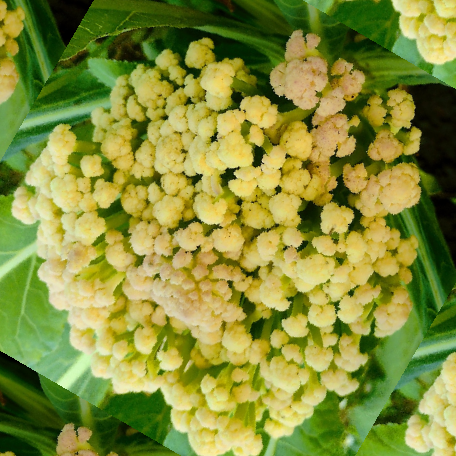
Label: Bacterial spot rot